Pyjama shark

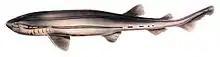
Profile view of a pyjama shark, from "Illustrations of the Zoology of South Africa" (1838).

The pyjama shark is the larger and thicker-bodied of the two "Poroderma" species, growing to long and or more in weight. Both sexes grow to roughly the same maximum size. The head and snout are short and slightly flattened, with a narrowly parabolic outline when viewed from above or below. Each nostril is split into tiny incurrent and excurrent openings by a flap of skin in front; the flap has a three-lobed shape with the central lobe forming a long, conical barbel. The barbels are thicker than in the leopard catshark, and do not reach the mouth. The eyes are horizontally oval and placed rather high on the head, with rudimentary nictitating membranes (protective third eyelids) and a thick ridge running underneath. The sizable mouth forms a broad arch, with short furrows extending from the corners onto both the upper and lower jaws; the upper teeth are exposed when the mouth is closed. There are 18–25 and 14–24 tooth rows on either side of the upper and lower jaws, respectively. The teeth have a slender central cusp flanked by a pair of small cusplets; those of adult males are slightly thicker than those of females.